CAPTCHA

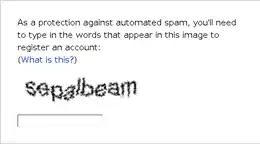
Many websites require typing a CAPTCHA when creating an account to prevent spam. This image contains a user trying to type the CAPTCHA word "sepalbeam" to protect against automated spam.

A CAPTCHA is a type of challenge–response Turing test used in computing to determine whether the user is human in order to deter bot attacks and spam.